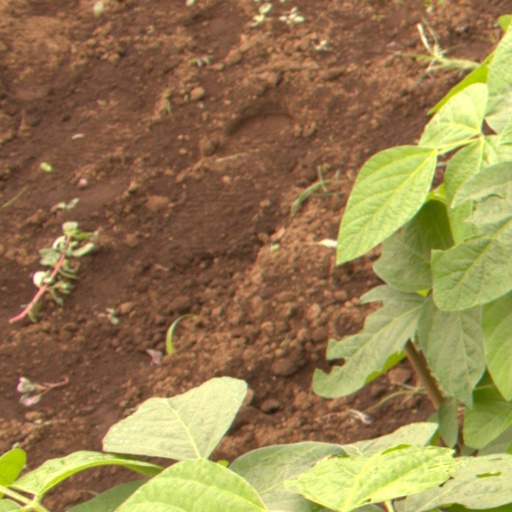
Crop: soybean